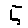
Label: 5